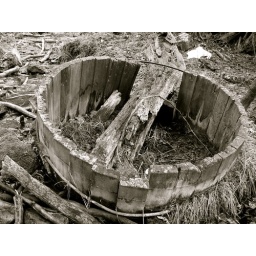
I saw this old water tub while hiking in the woods north of Helena,Montana.